Narrative art

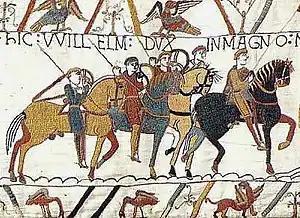
Section of the Bayeux Tapestry

A continuous narrative is a type of narrative that illustrates multiple scenes of a narrative within a single frame. Multiple actions and scenes are portrayed in a single visual field without any dividers. The sequence of events within the narrative is defined through the reuse of the main character or characters. It emphasizes the change in movement and state of the repeating characters as indicators of scene or phase changes in the narrative.